Edward Cooper (West Virginia politician)

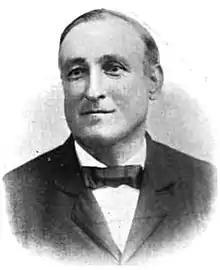
From Volume I of 1903's "Men of West Virginia"

Edward Cooper (February 26, 1873 – March 1, 1928) was an American lawyer and Republican politician who represented West Virginia in the United States House of Representatives during the 64th and 65th United States Congresses from 1915 to 1919.